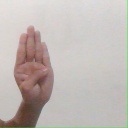
अक्षर: ब